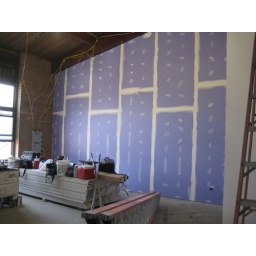
classroom wall finally put in place